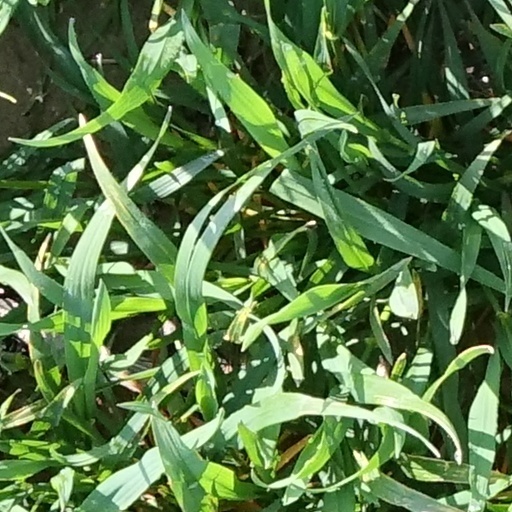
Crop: wheat